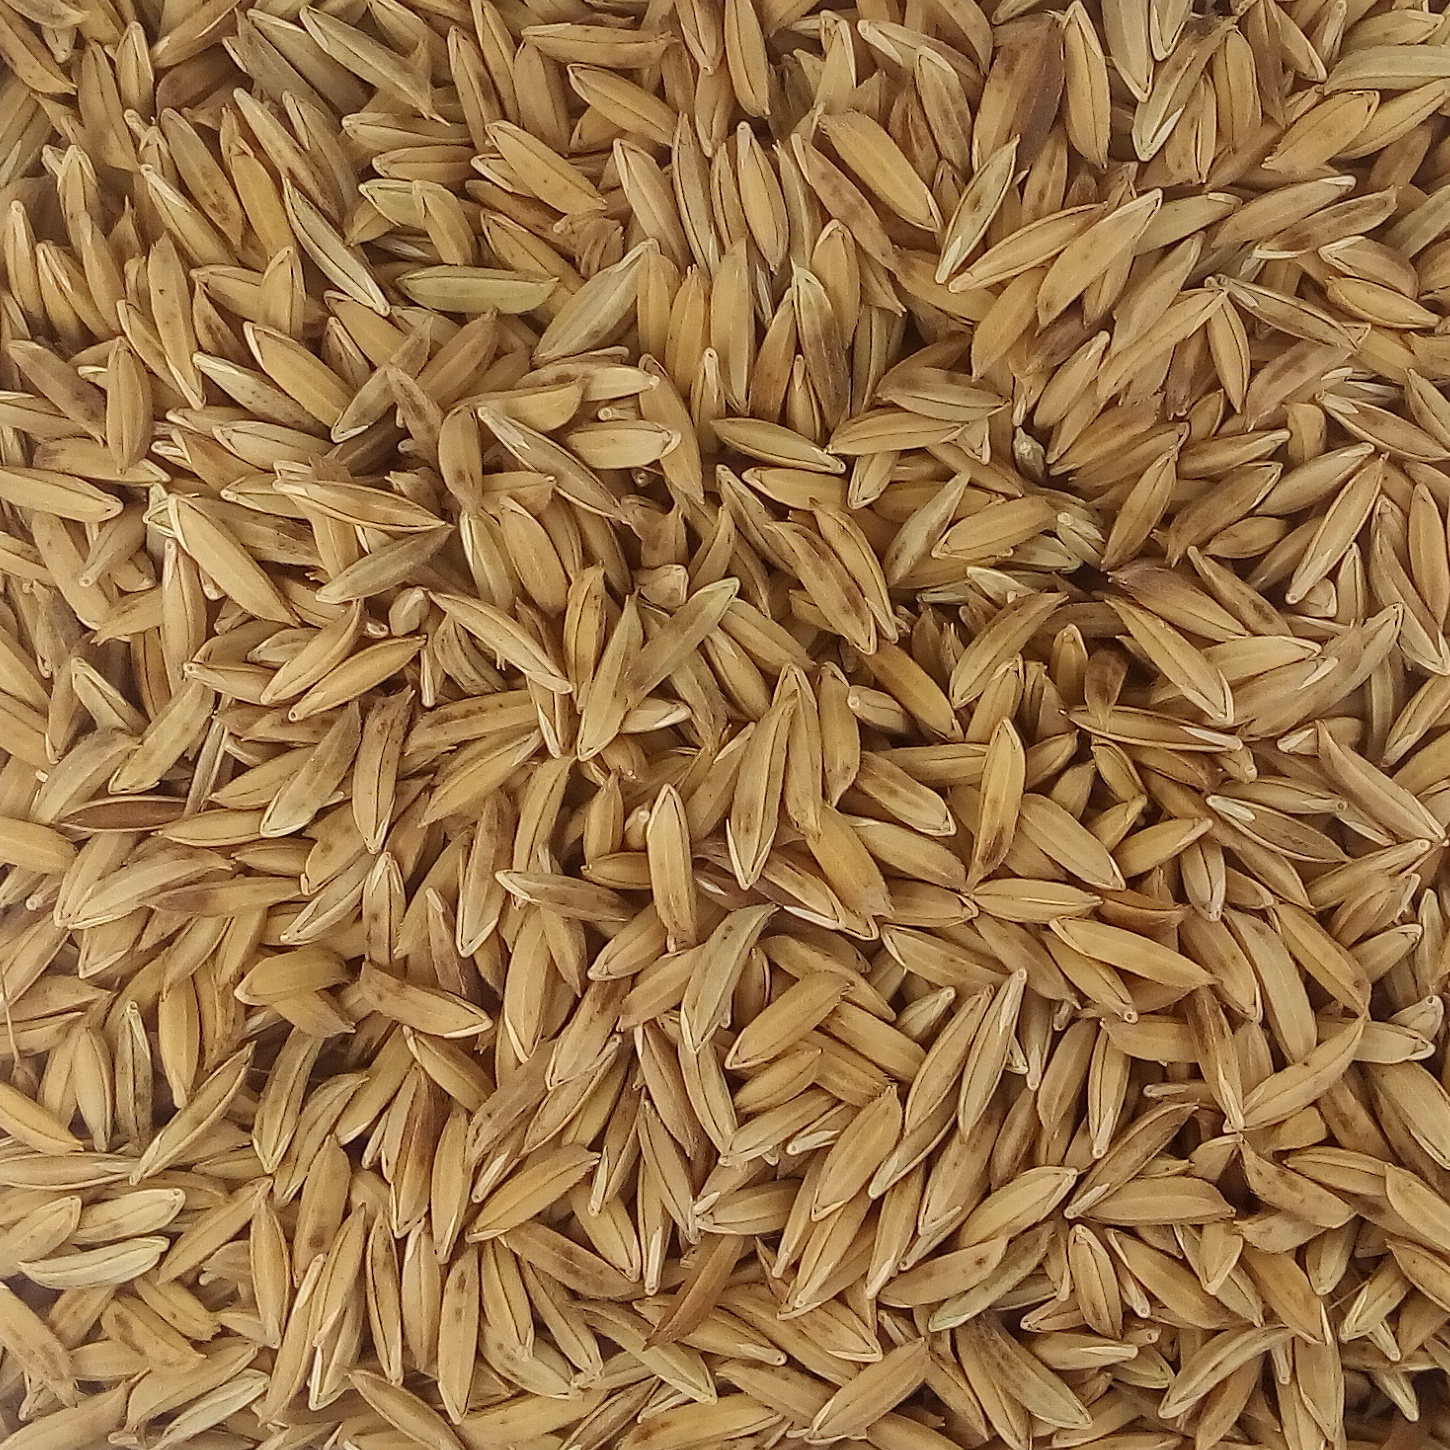
Rice seed variety: BAS_370